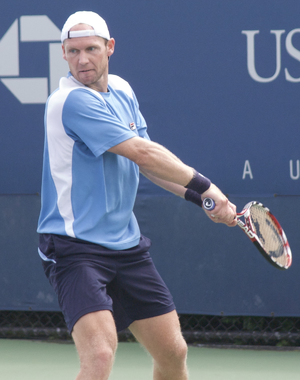
Rainer Schüttler
Rainer Schüttler er en tysk tennisspiller, der blev professionel i 1995. Han har igennem sin karriere vundet 4 single- og 4 doubletitler, og hans højeste placering på ATP's verdensrangliste er en 5. plads, som han opnåede i april 2004.